Carel van Falens

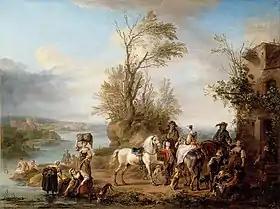
"Gathering of Hunters"

On 16 July 1716 he got married in the St Thomas Church in Paris with Maria Francisca (Marie-Françoise) Slodtz, the 18-year-old daughter of the Antwerp sculptor Sebastiaen (Sébastien) Slodtz who had moved to Paris where he was sculptor of the royal buildings. The couple was allowed to live in the Louvre at the expense of the state. They had 10 children.